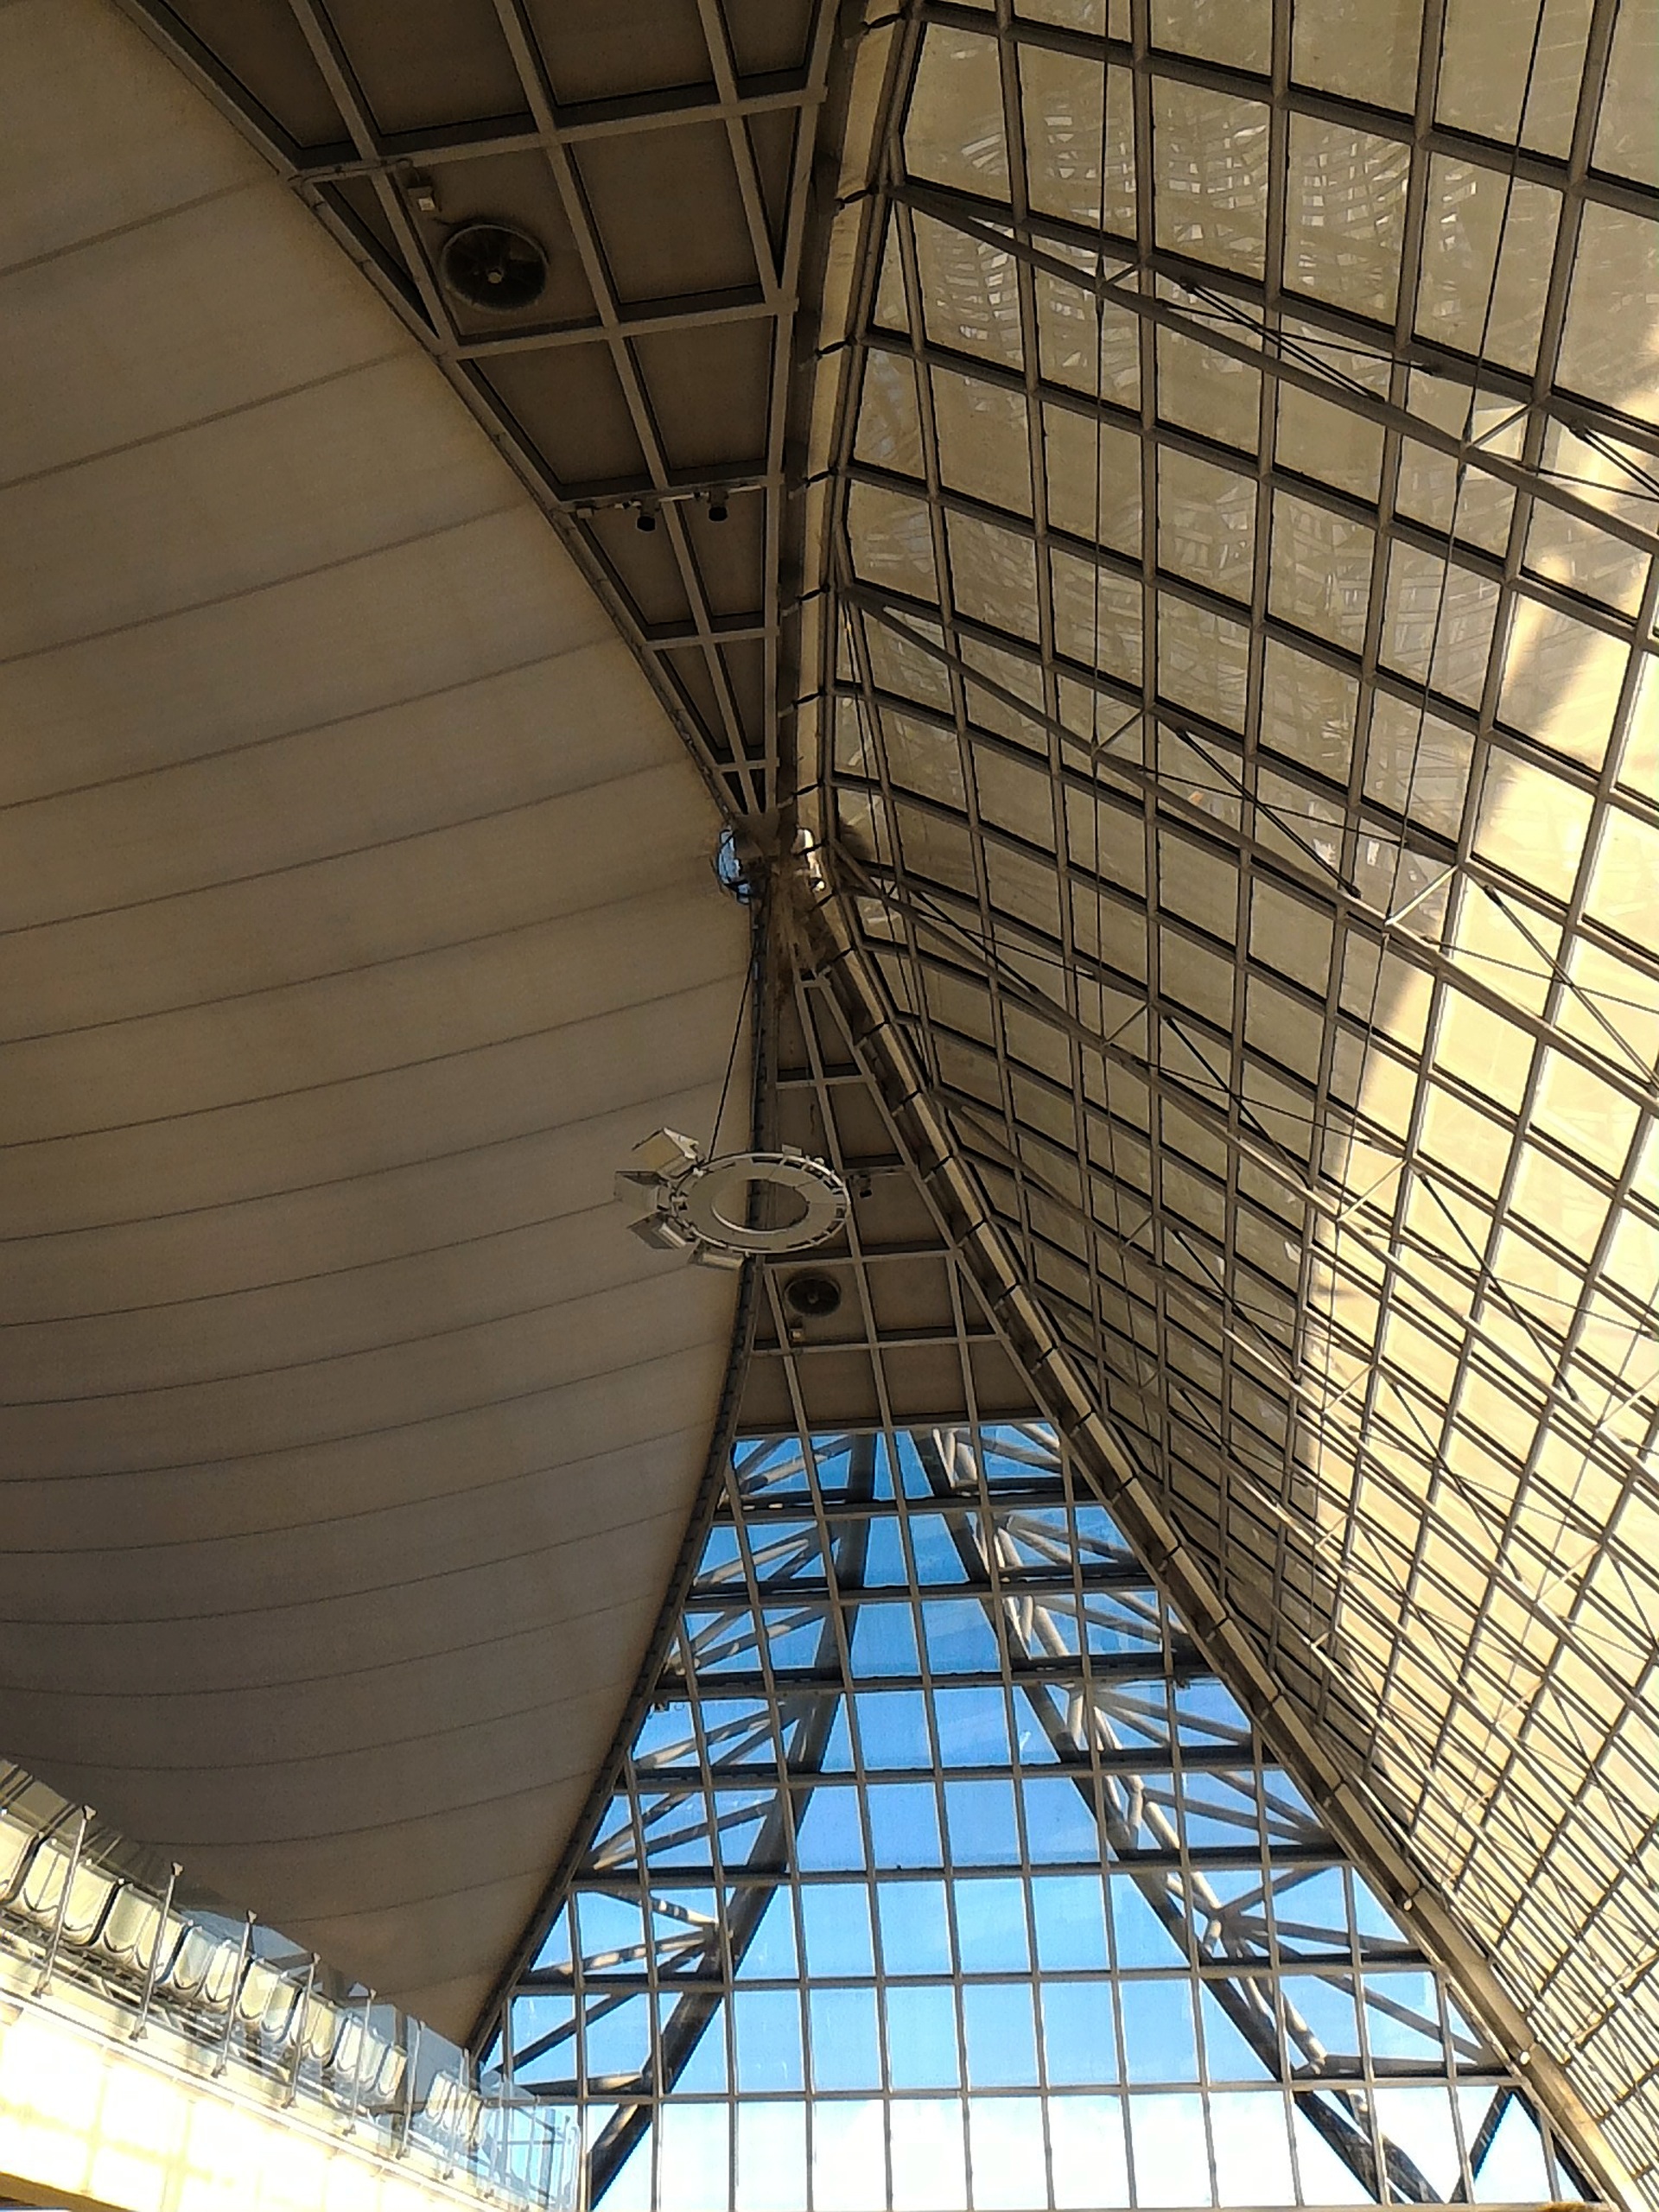
architecture, structure, sky, roof, building, skyscraper, line, facade, art, symmetry, beautiful, viewpoint, daylighting, skeletal, the structure, the format